J. Frank Dobie House

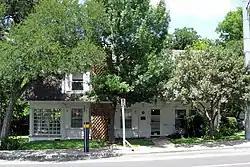

The J. Frank Dobie House is a historic house in Austin, Texas built in the Colonial Revival style in 1925–26. The house was bought by J. Frank Dobie in 1926, and it contained the library and office where he did much of his writing. Until his death in 1964, Dobie used the house for informal entertaining with colleagues and students. It was acquired by the University of Texas at Austin in 1995, and currently houses the Michener Center for Writers.